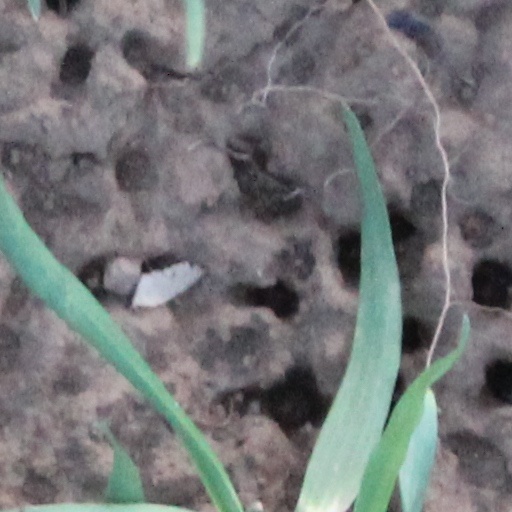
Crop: wheat